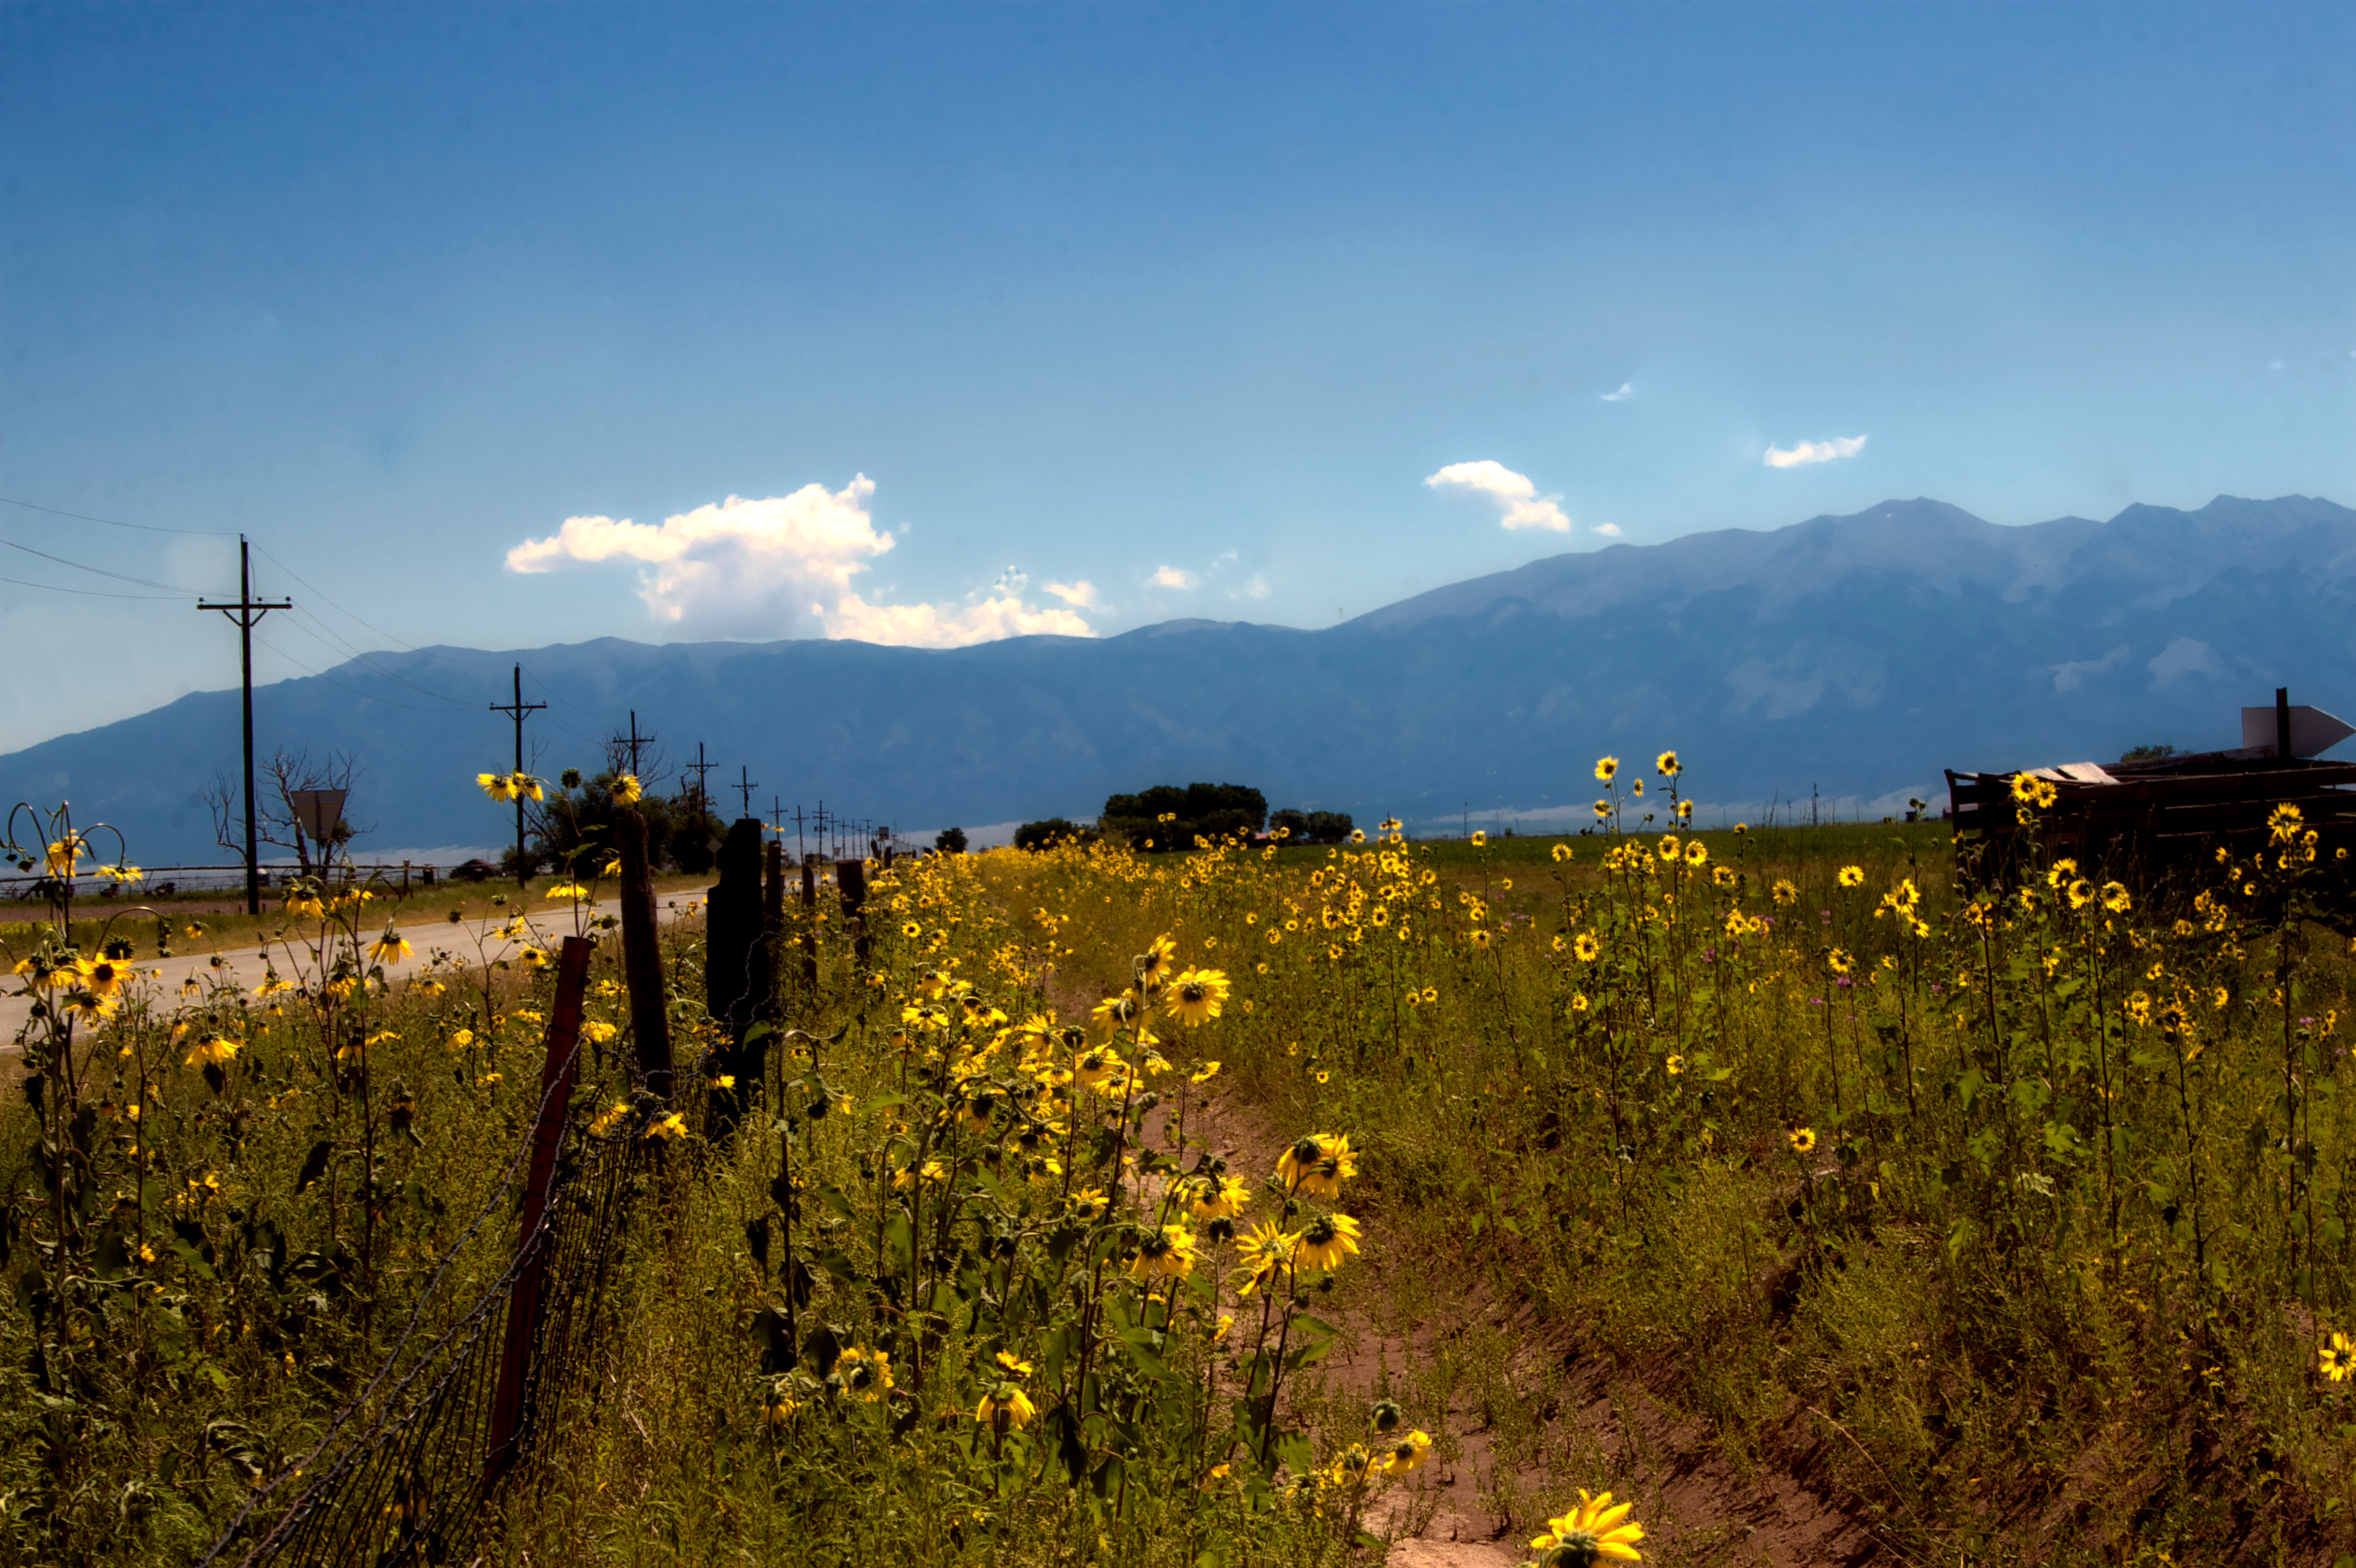
landscape, tree, nature, horizon, mountain, cloud, sky, sunset, road, field, sunlight, morning, leaf, hill, flower, dawn, mountain range, dusk, evening, slope, autumn, canon, agriculture, sunflower, sunny, de, colorado, mountains, western, ditch, sangre, 30d, moffet, cristos, rural area, mountainous landforms